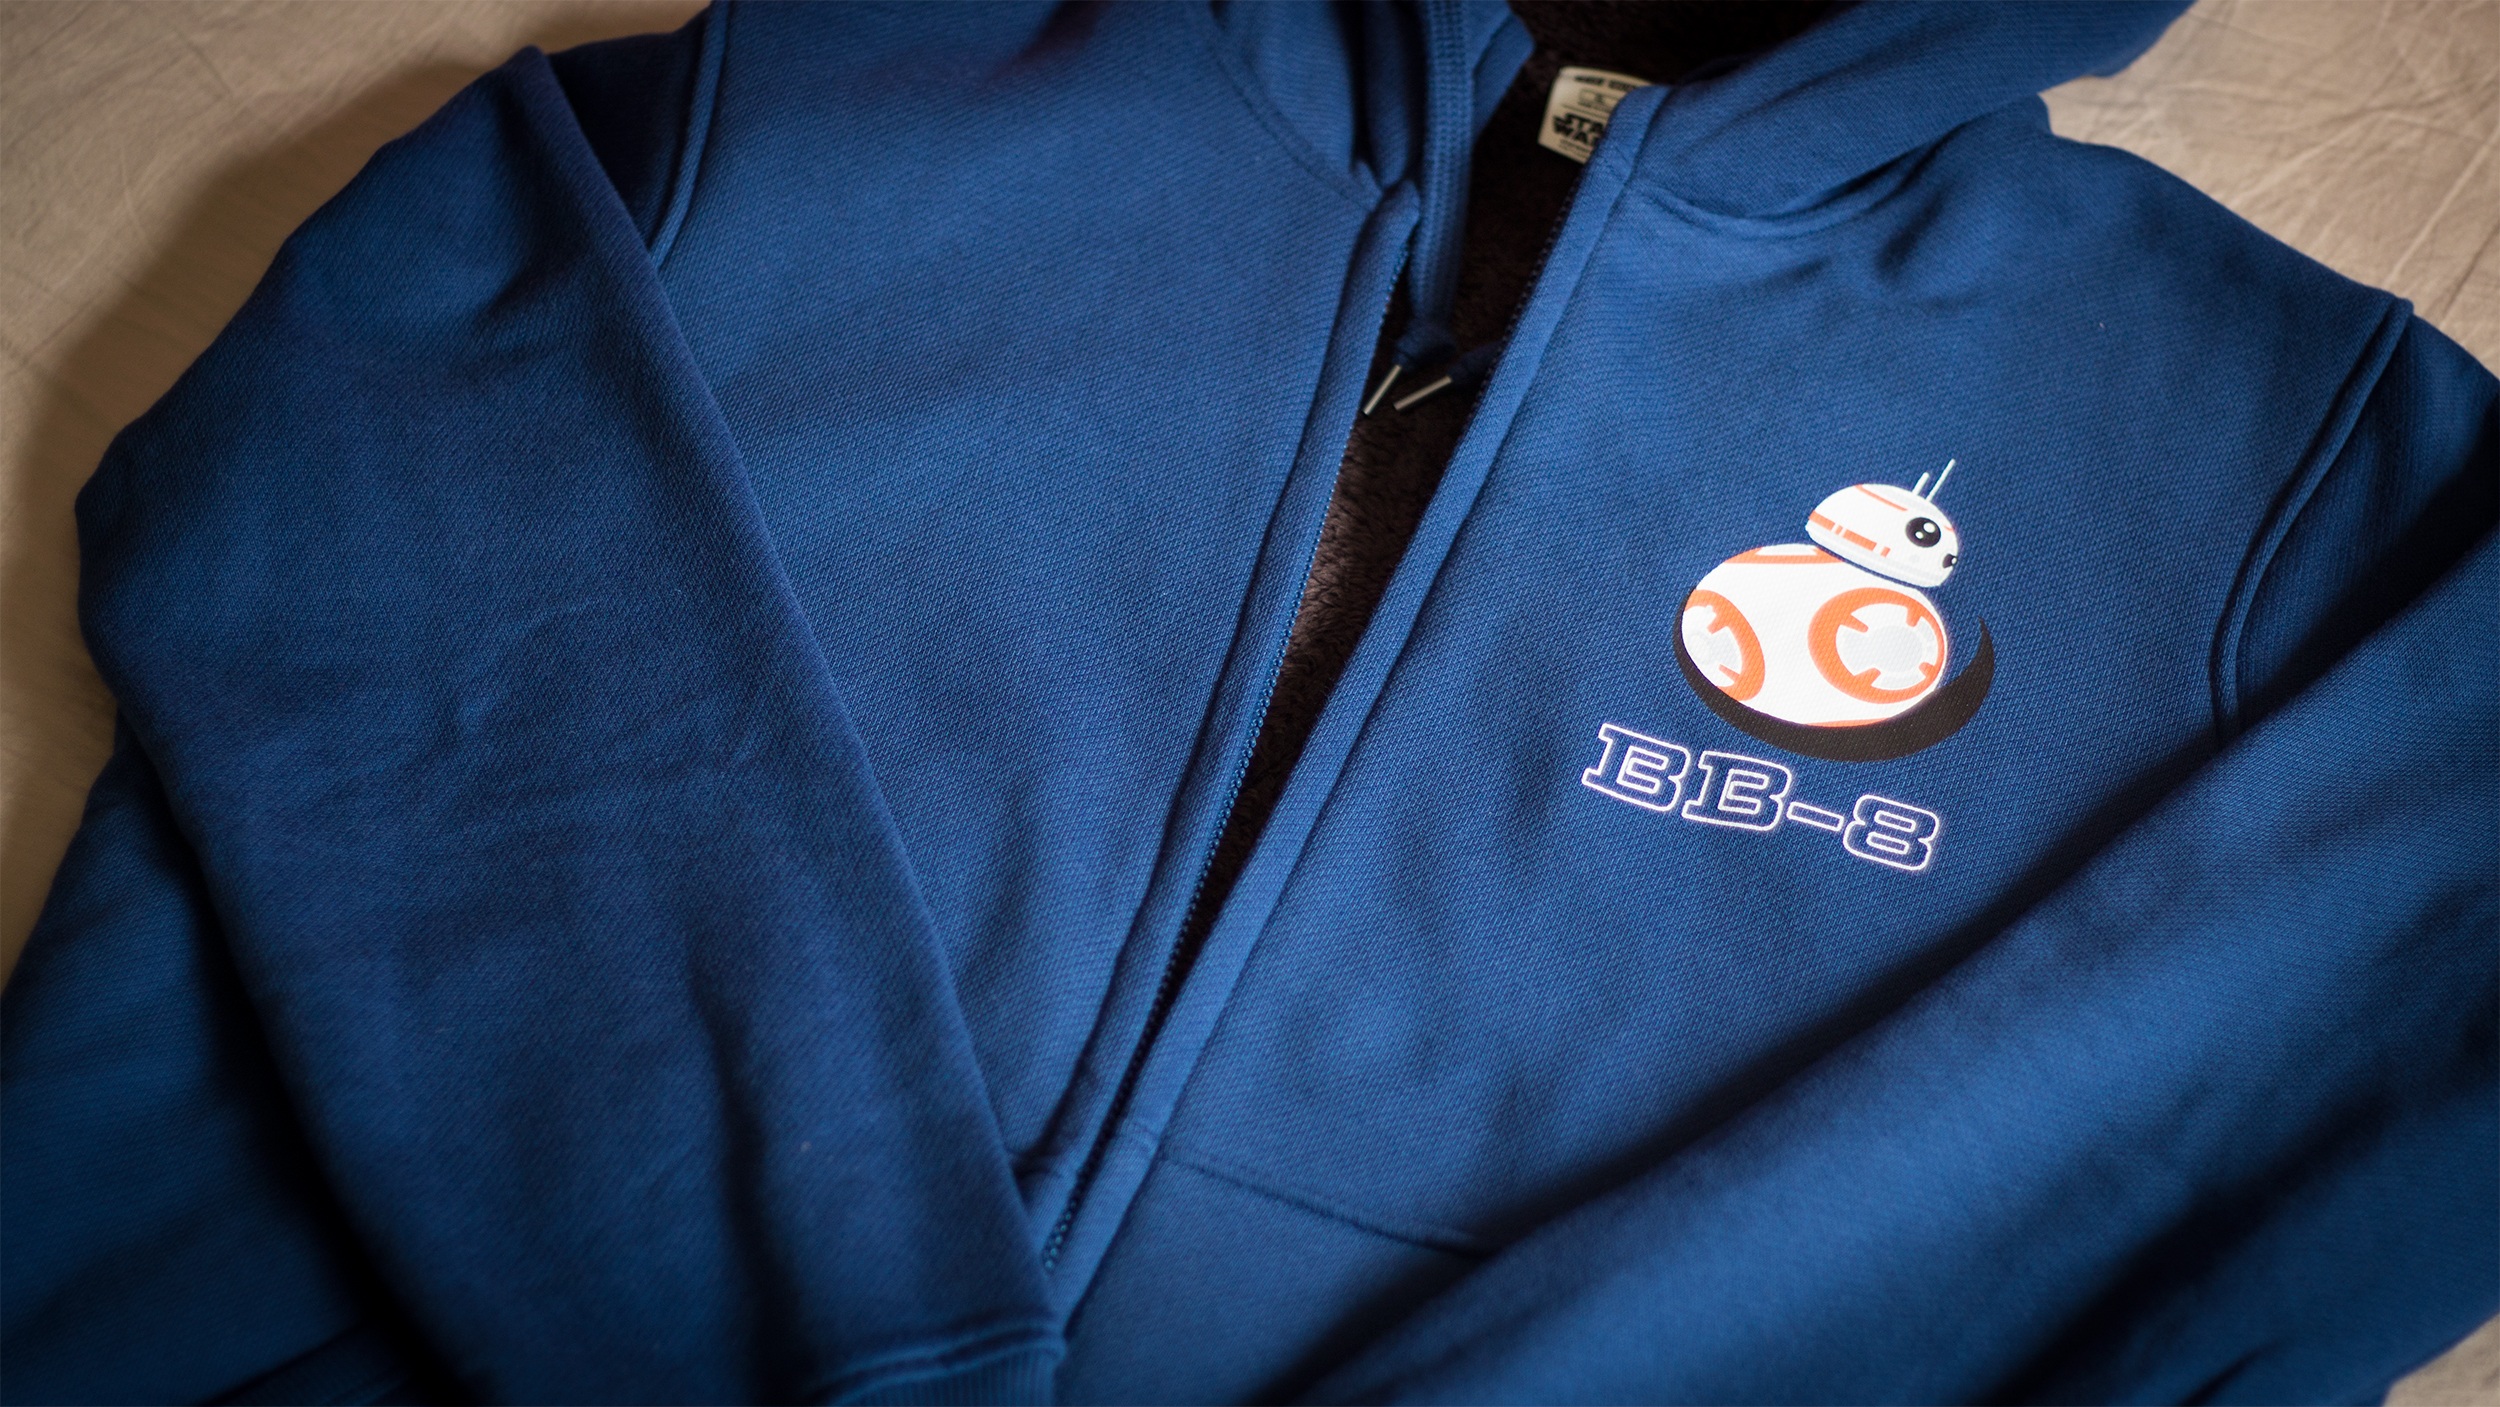
blue, clothing, jacket, merchandise, outerwear, star wars, movie, cloths, pocket, sleeve, bb 8, force awakes